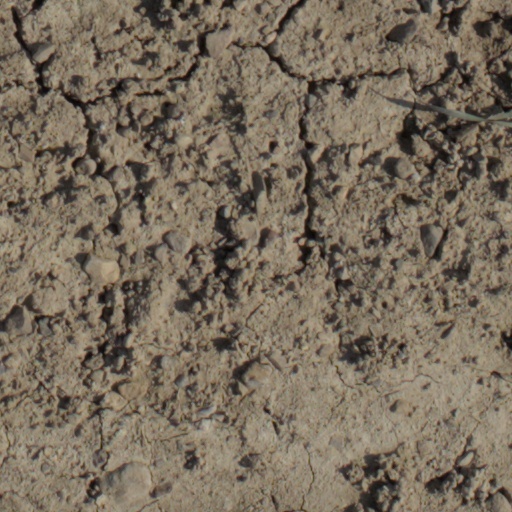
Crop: wheat